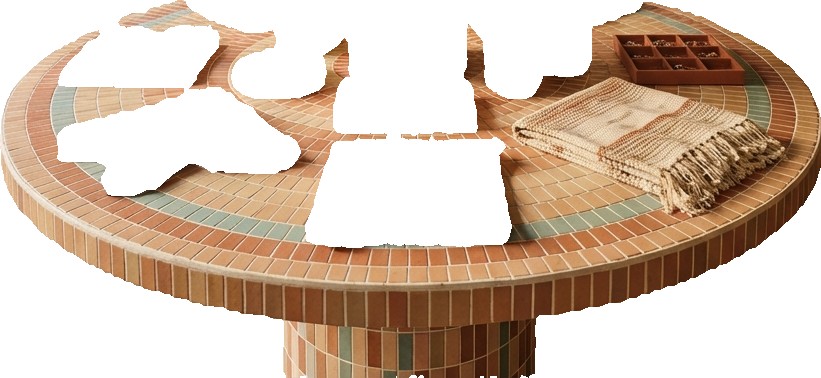
Surface category: table